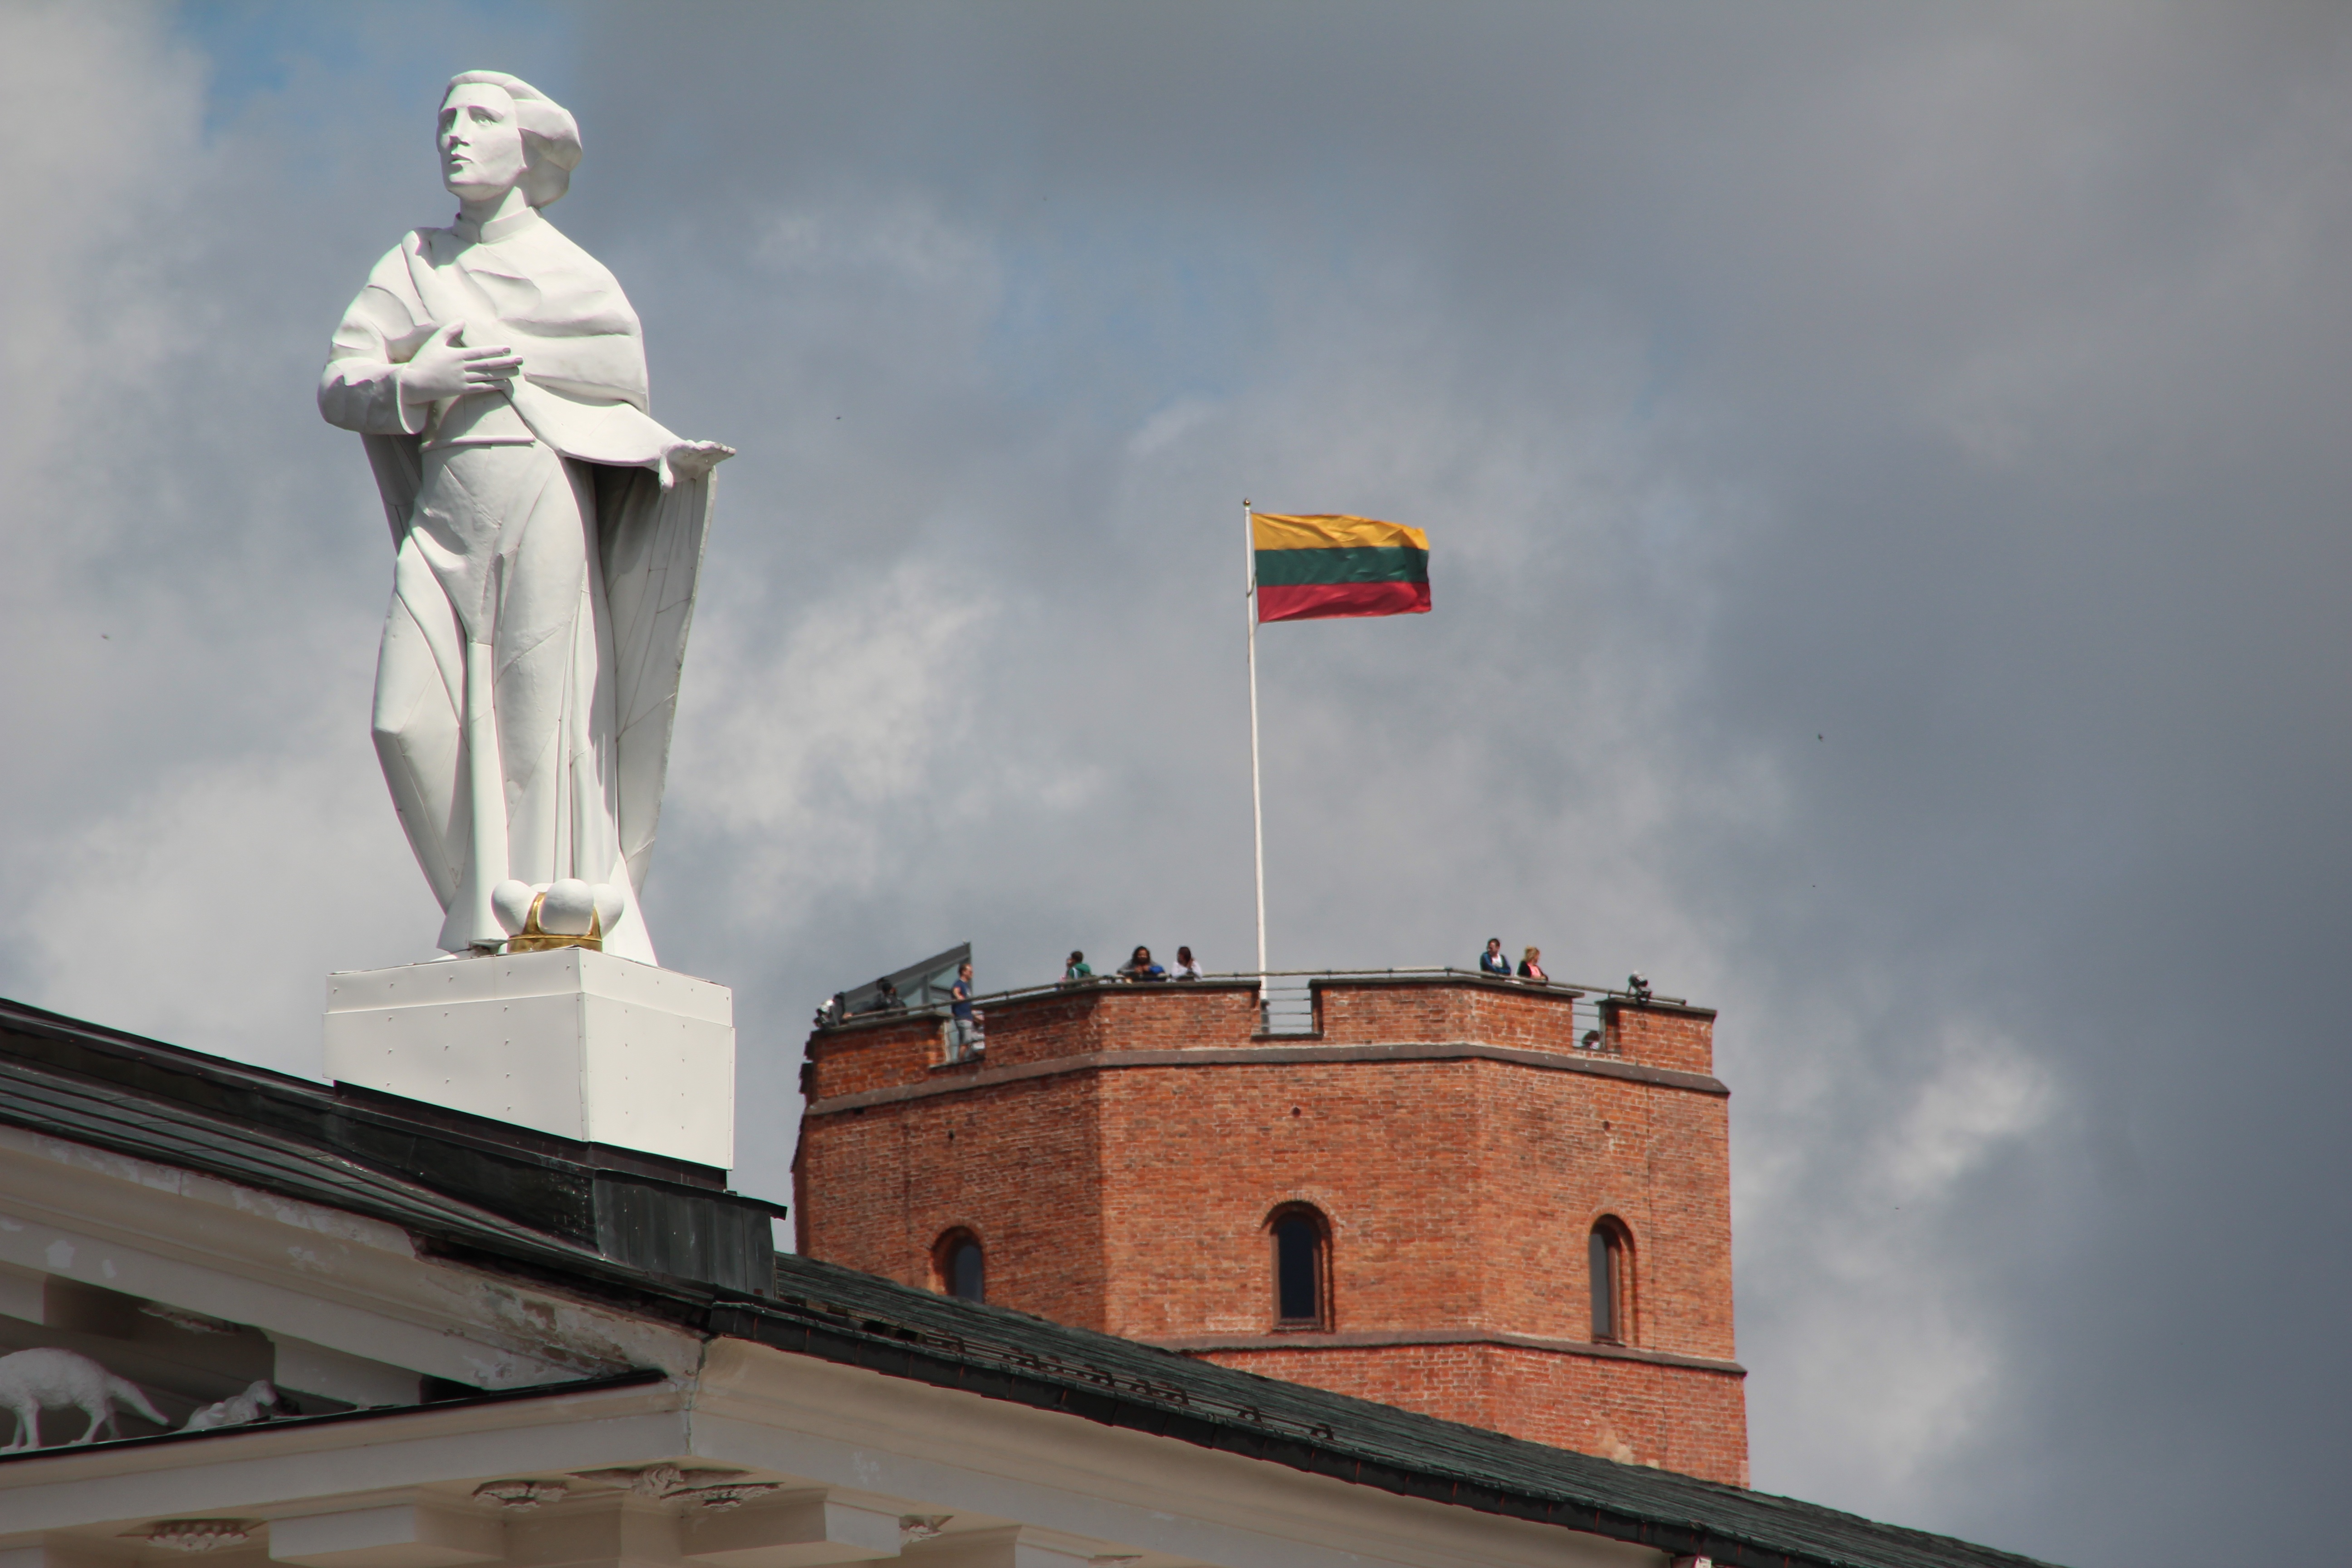
monument, statue, tower, flag, landmark, sculpture, lithuania, vilnius